Whoever Softer

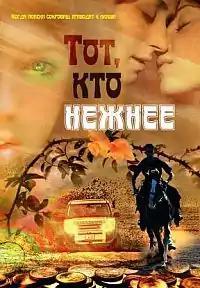

A young man by the name of Danesh is hospitalized with a broken leg. An old man, his roommate at the hospital ward, tells Danesh about two relics: tamga (gold plate) and a ruby. Once a year with their help it is possible to find treasure in the Canyon of Scorpio. Tamga was brought from abroad by Arab sheikhs, who are waiting for a messenger from the old man. After the old man's death, his sisters give Danesh the ruby and map of the Canyon and he goes off in search of treasure. Ramazan, a bandit who kidnapped translator Alyona, who can read the Arabic inscription on the tamga, becomes Danesh's opponent.